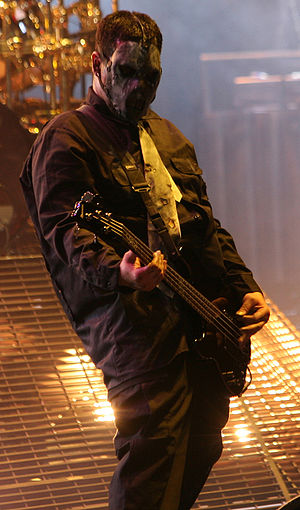
Slipknots medlemmer / Nuværende medlemmer
Slipknot er et heavy metal-band, som blev dannet af vokalist og percussionist Anders Colsefini, guitaristerne Donnie Steele og Josh Brainard, bassist Paul Gray, og percussionist Shawn Crahan, i Des Moines, Iowa. Siden deres begyndelse i 1995 har bandet gennemgået flere udskiftninger i medlemmerne indtil udgivelsen af deres debutalbum Slipknot i 1999. Bandet er kendt for dets mange medlemmer bestående af en vokalist, to guitarister, en bassist, to percussionister som tilføjelse til trommeslageren, en sampler og en DJ.